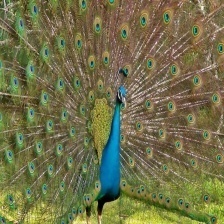
Species: PEACOCK
Scientific name: PAVO CRISTATUS